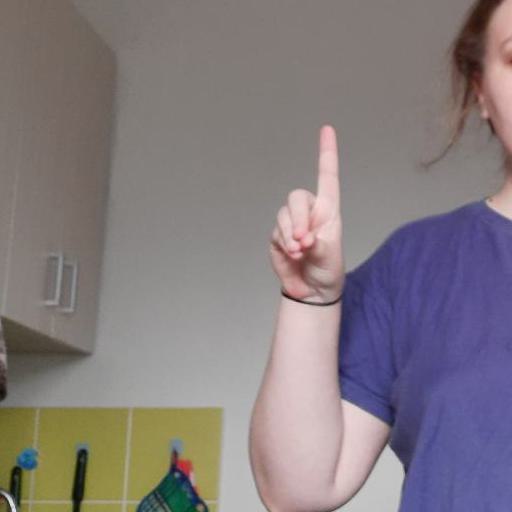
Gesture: one